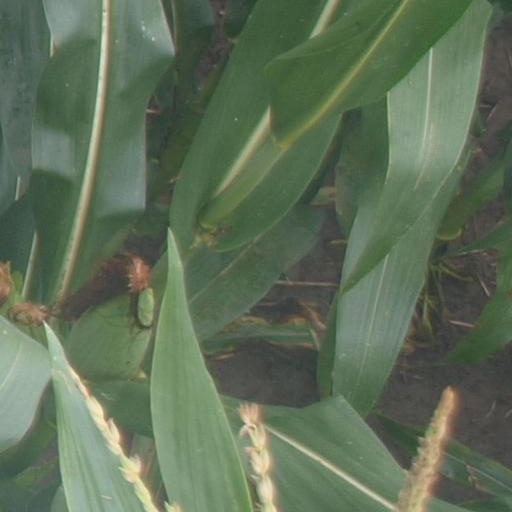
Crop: maize; corn